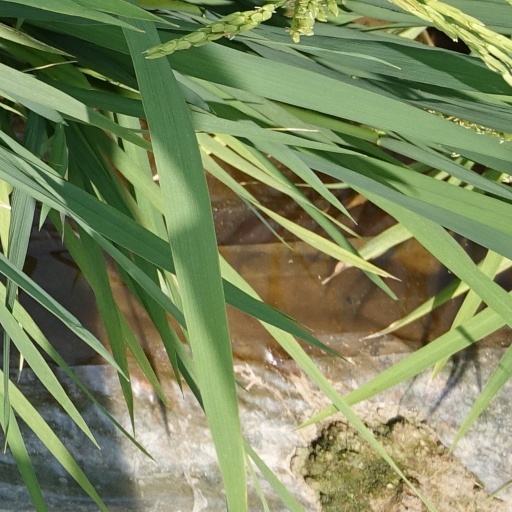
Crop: rice